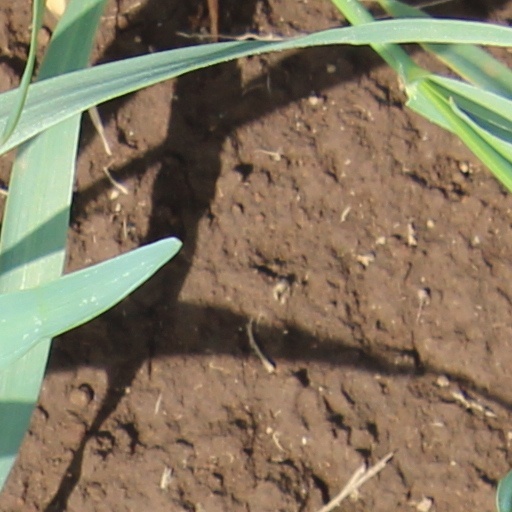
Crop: wheat